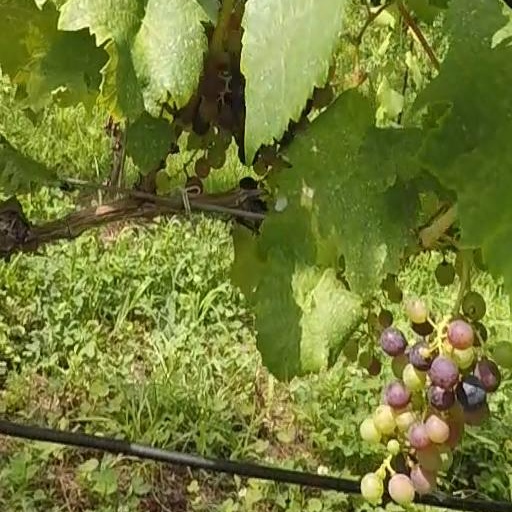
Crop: grape